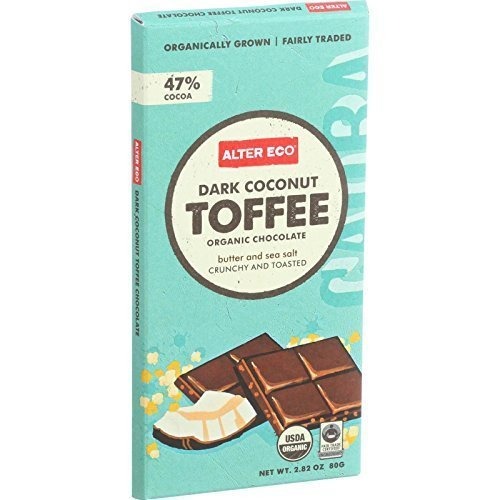
Item Name: Alter Eco Organic A.E. D Choc Cnut Tof 2.82 Ounce
Value: 33.84
Unit: Ounce

Price: 20.68